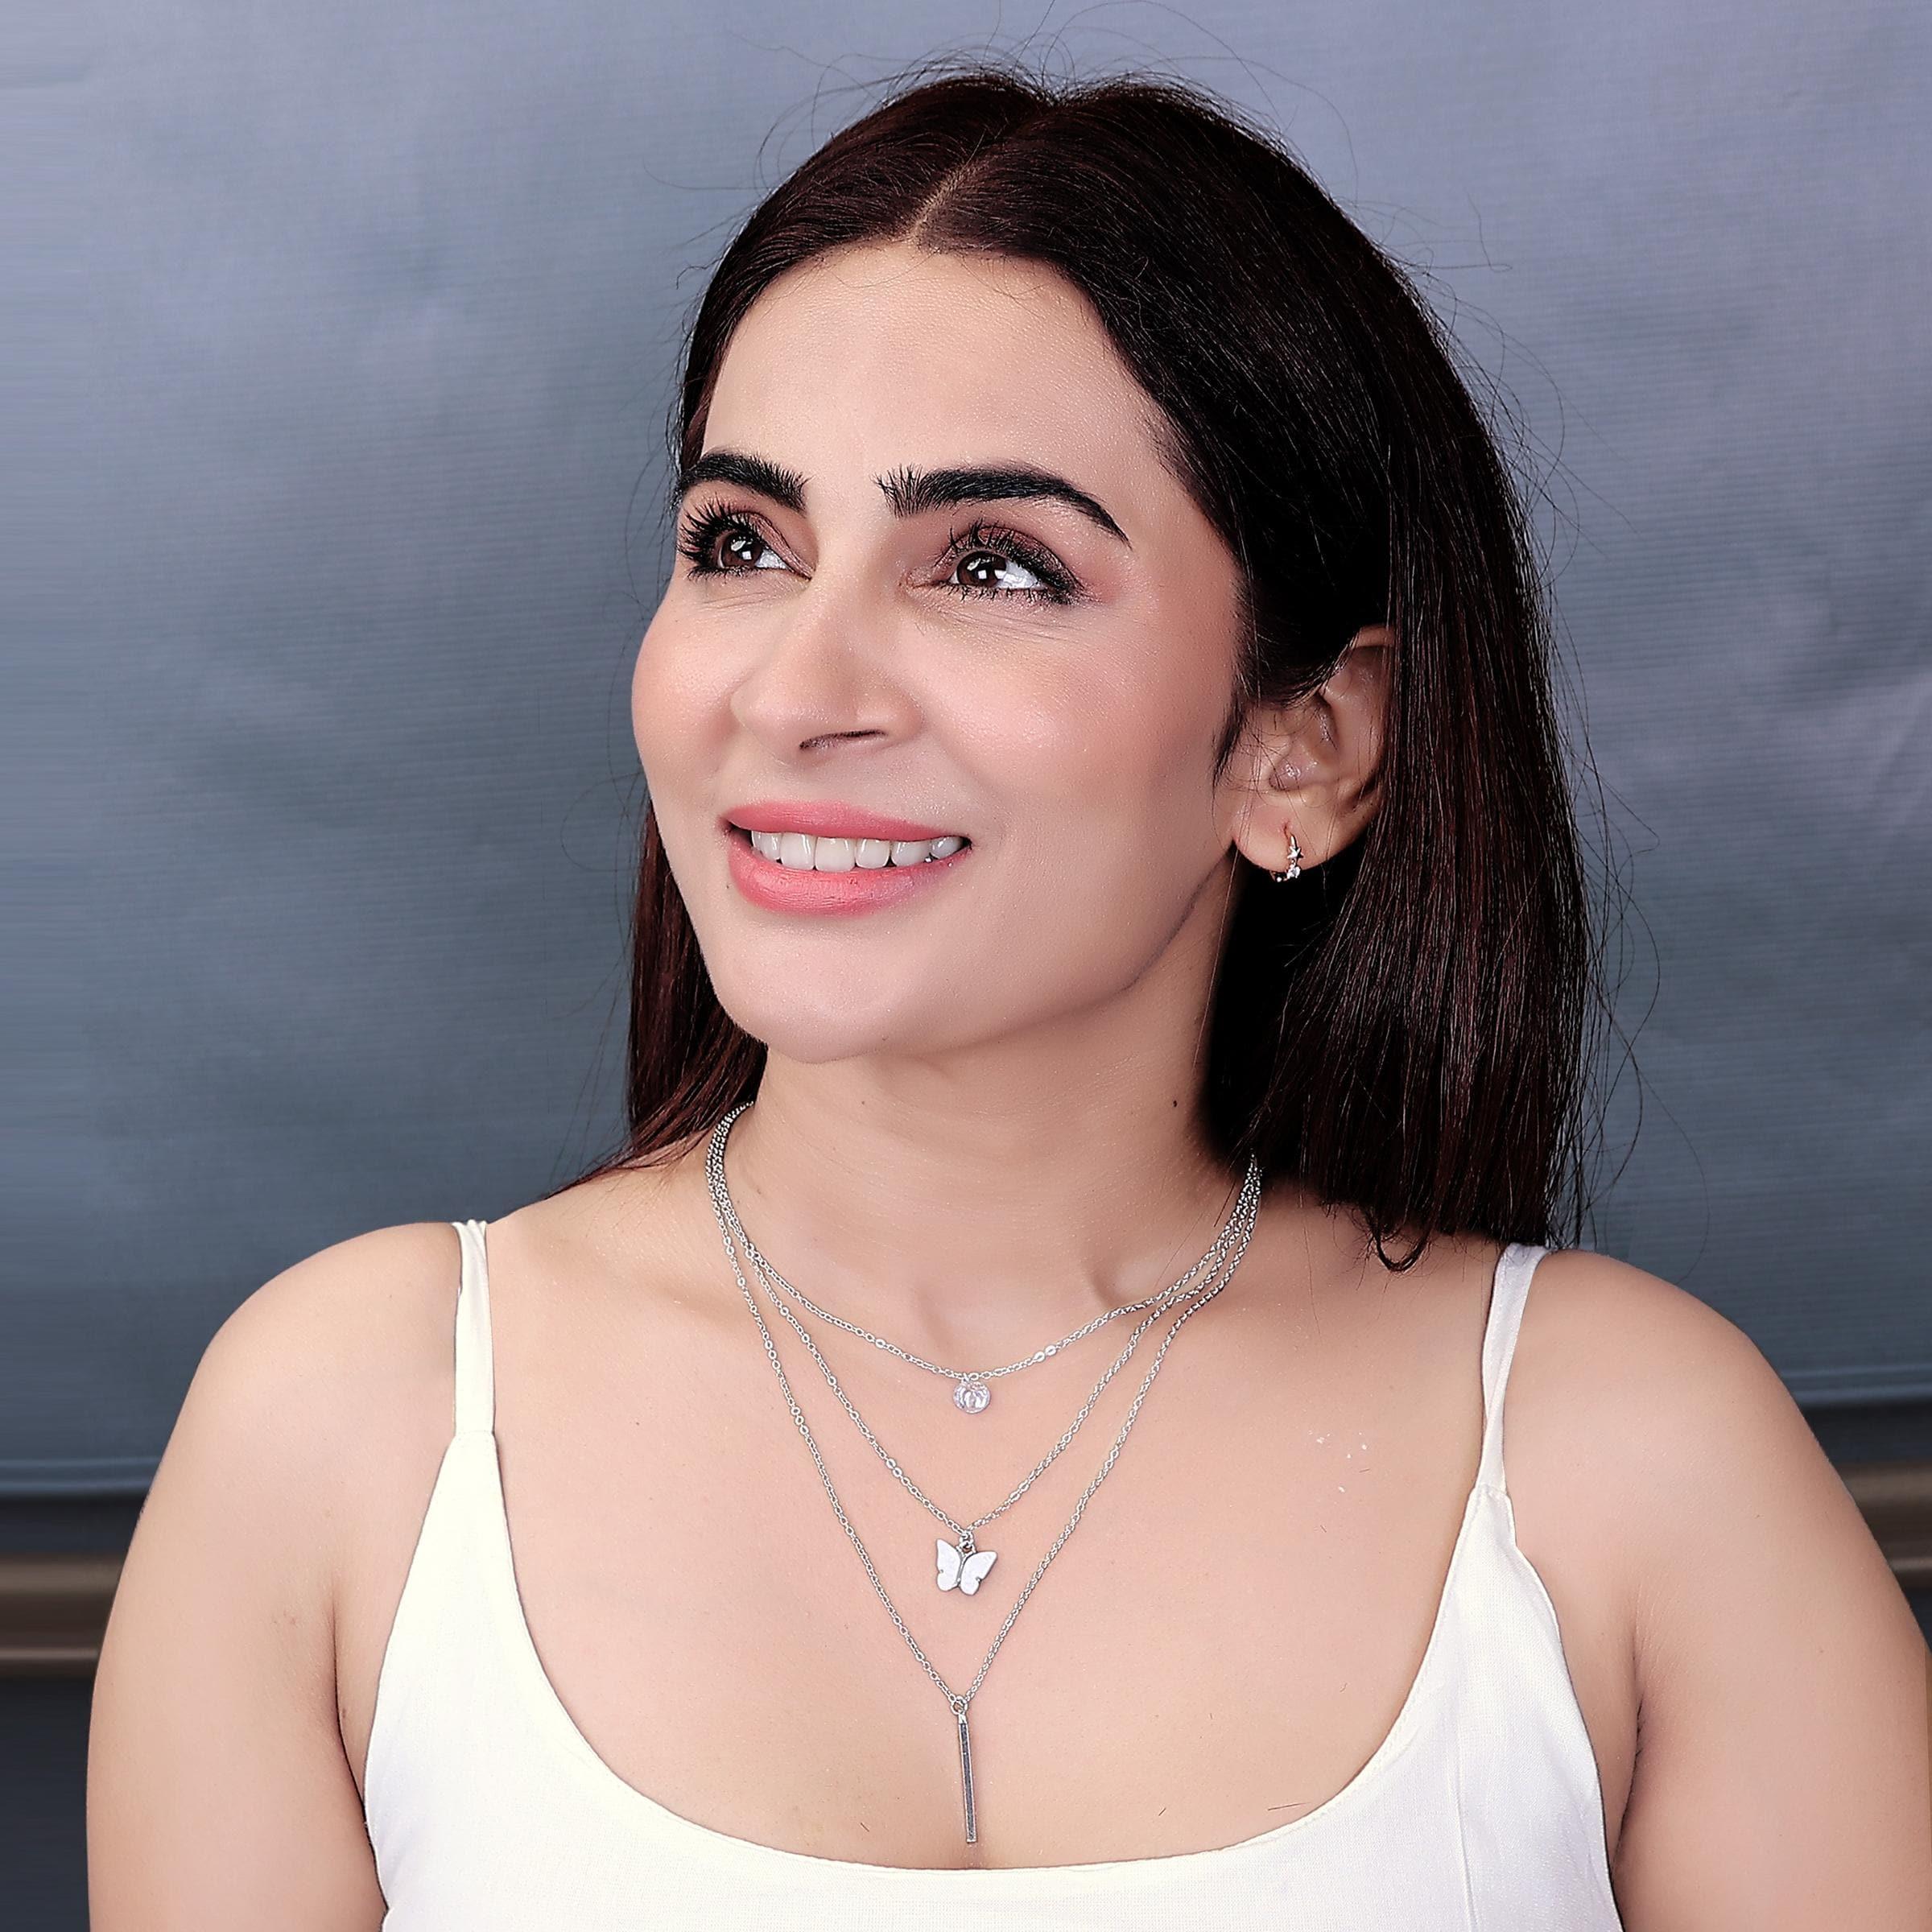
JIYANSHI FASHION : Multi Layer/Single Layer Crystal Chain Pendant Necklace for Women and Girls
Type: Necklaces & Pendants
Brand: JIYANSHI FASHION
Price: Rs. 349
 Enhance your style with our Crystal Chain Pendant Necklace, a perfect blend of elegance and sophistication. Latest stylish design western gold Single/Multi layered chain pendant necklace for women. This party / casual wear multilayer necklace set is made of quality material which looks stylish and goes perfect with any attire. This jewelry is perfectly suited for wedding or casual party wear. Ideal valentine, birthday, anniversary gift for someone you love.
Features: COLOR: WHITE,IDEAL: WOMEN::GIRLS,HIGH QUALITY